Touki Bouki

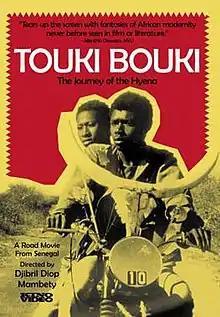
2005 DVD cover

Touki Bouki (Wolof for The Journey of the Hyena) is a 1973 Senegalese drama film written and directed by Djibril Diop Mambéty. It was screened at the 1973 Cannes Film Festival and the 8th Moscow International Film Festival.